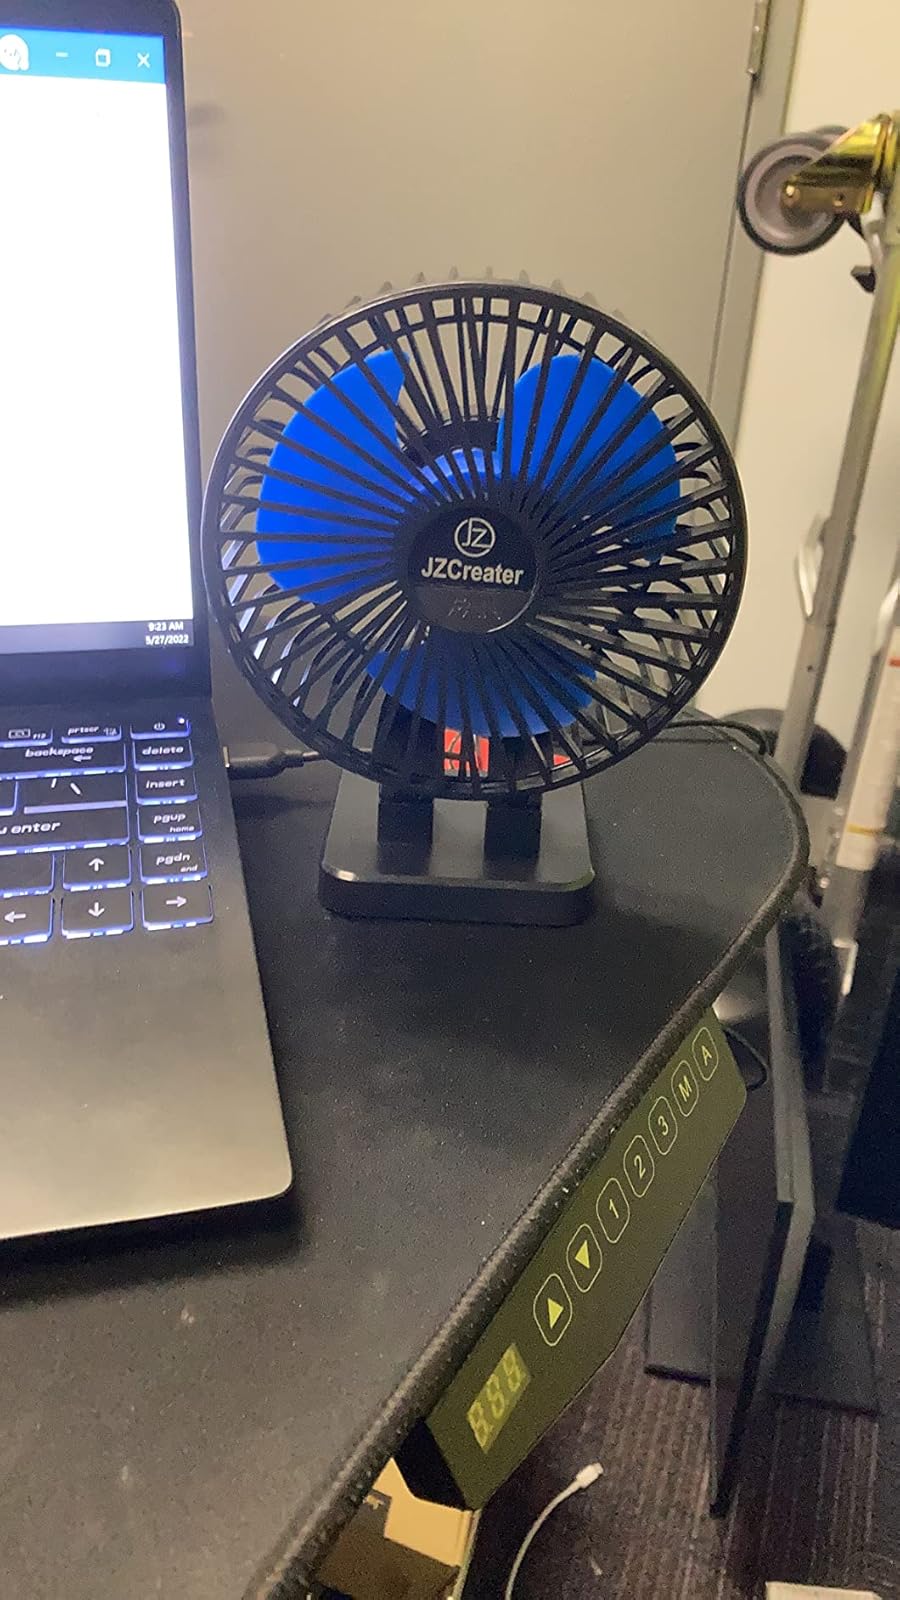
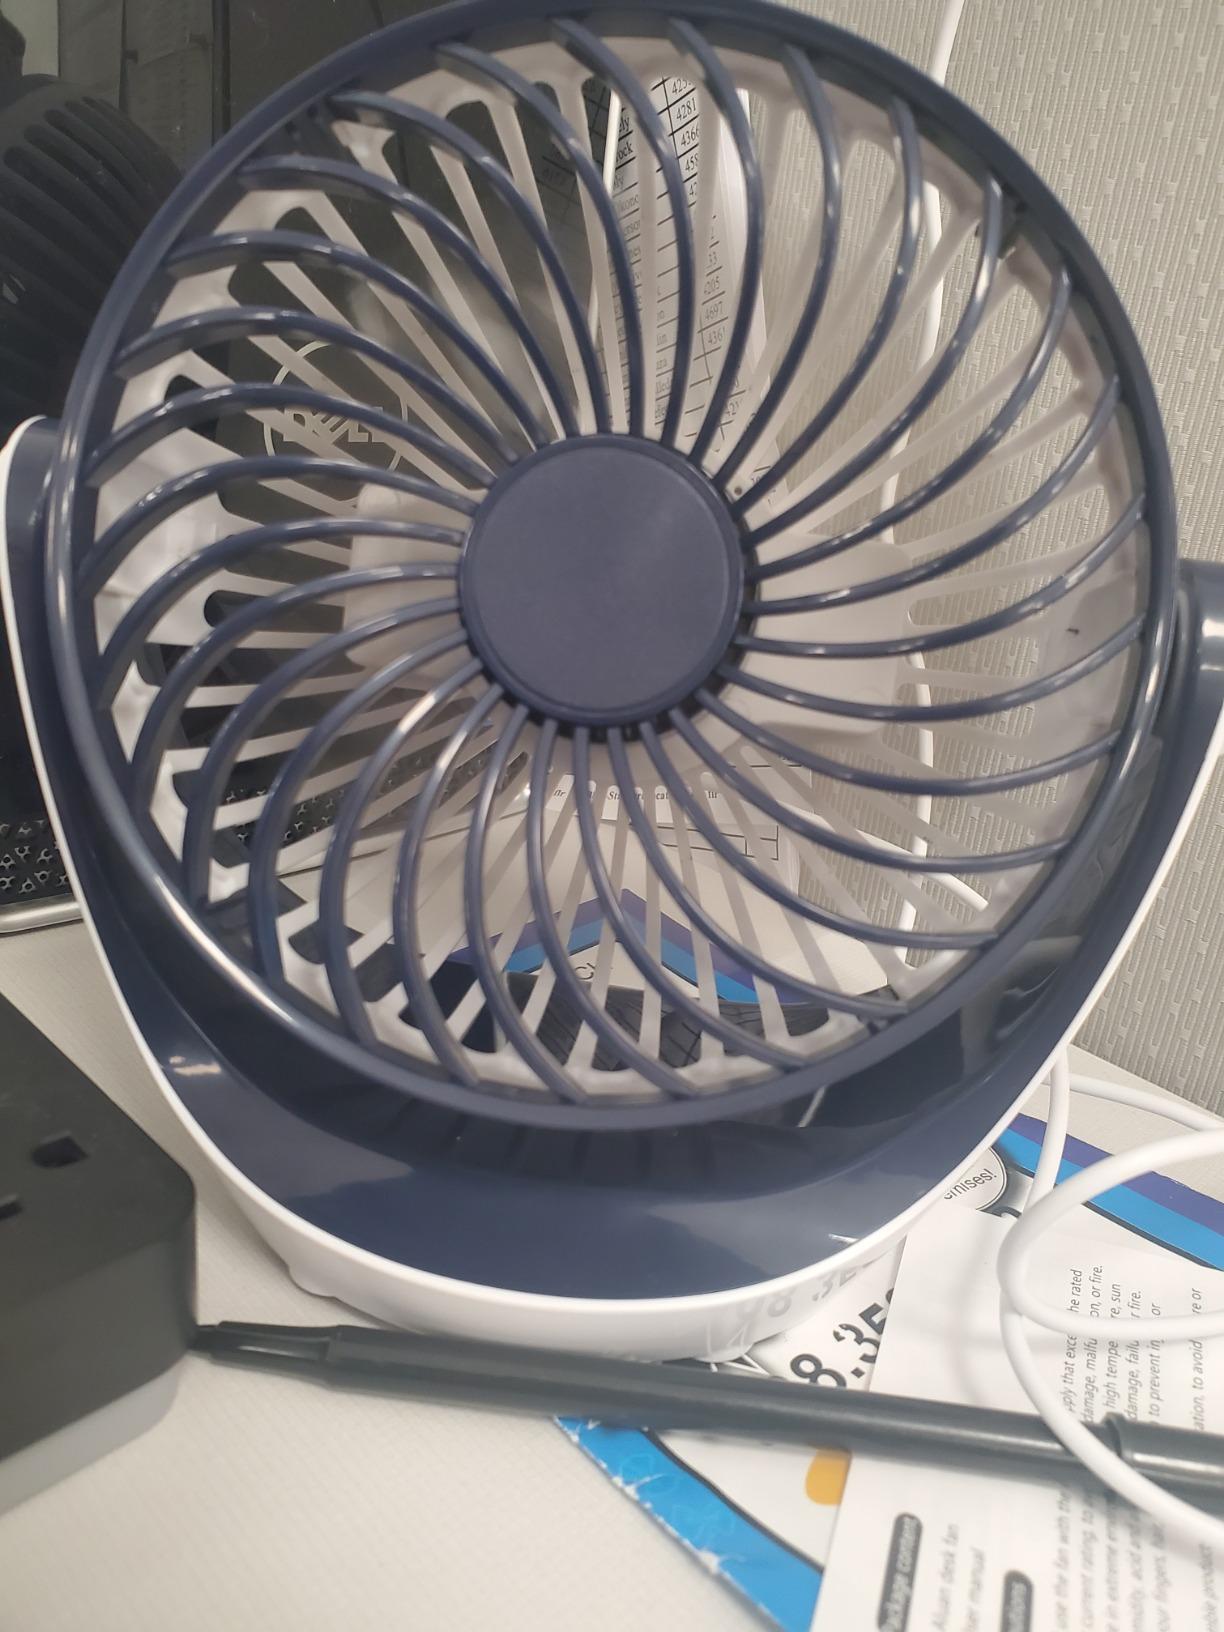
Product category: fan
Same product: no